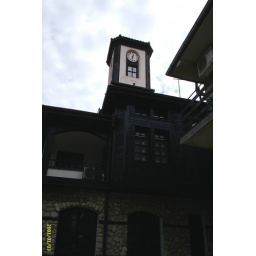
in this picture i tried to show the typical house stone ground floor with upper wooden floor